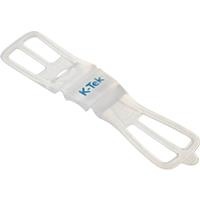
K-Tek Squid Universal Mount
Brand: K-Tek
Category: Electronics > Audio > Audio Accessories > Microphone Accessories